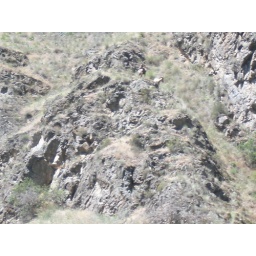
2 in the upper center....we watched them from the boat as they roamed around this mountain